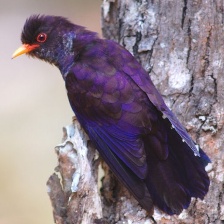
Species: VIOLET CUCKOO
Scientific name:  CHRYSOCOCCYX XANTHORHYNCHUS